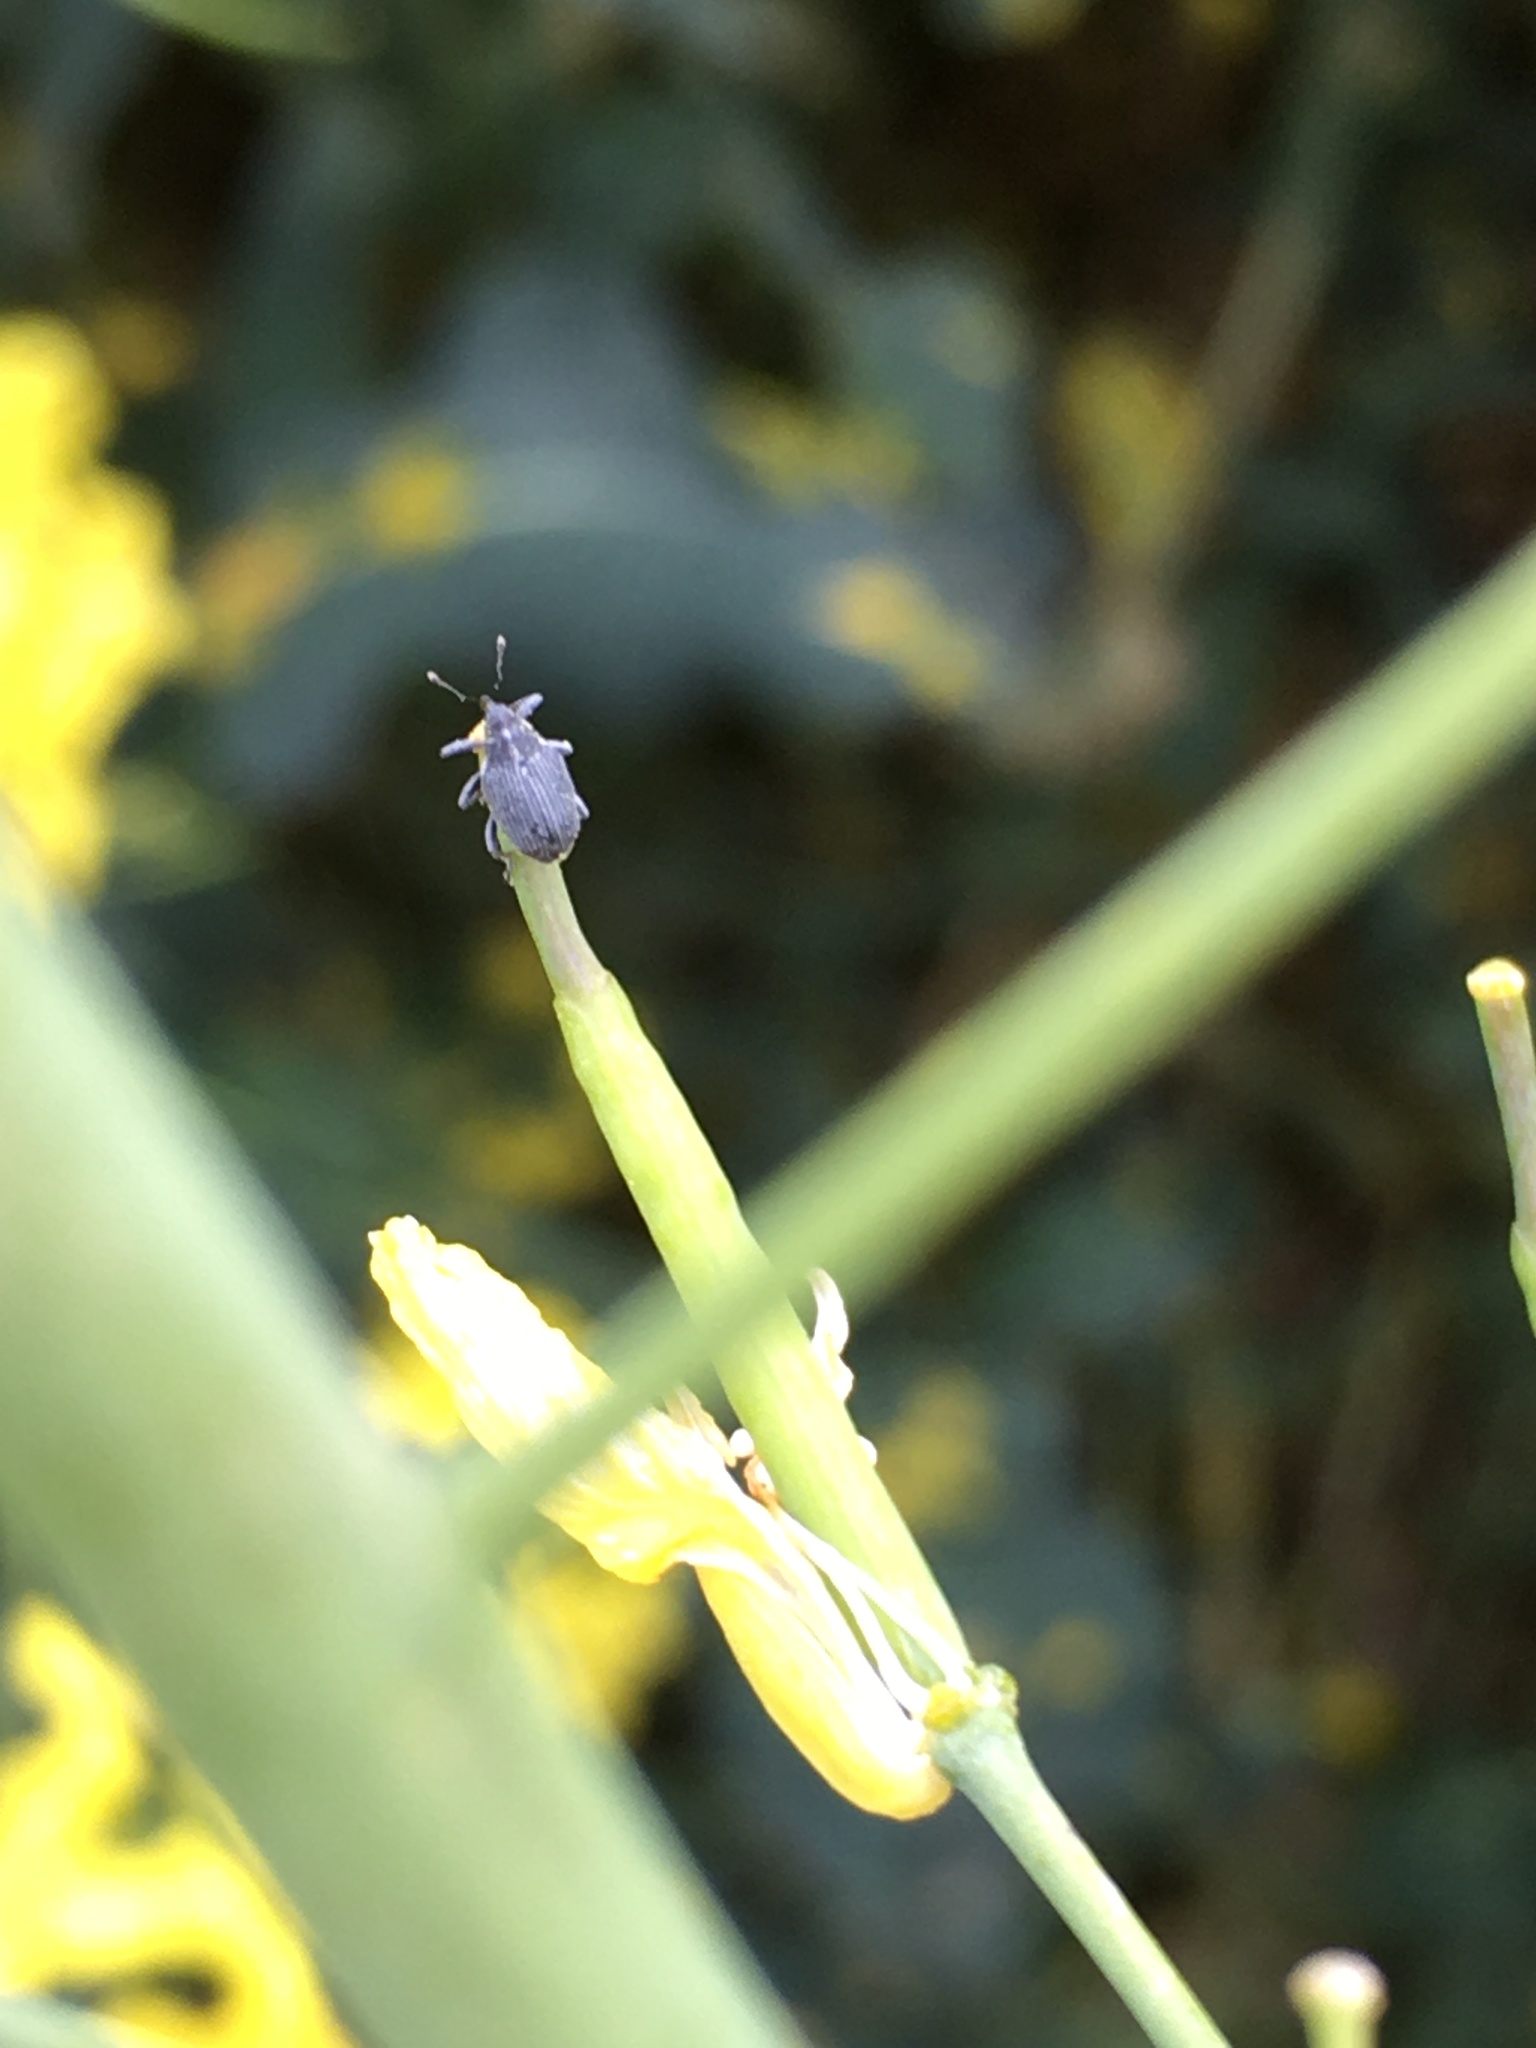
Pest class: Cabbage_seedpod_weevil